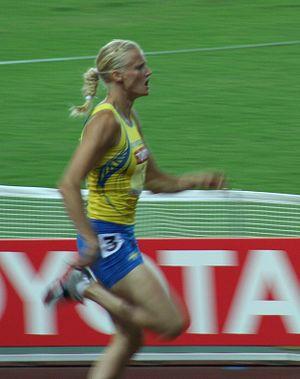
Carolina Evelyn Klüft, née le 2 février 1983 à Borås en Suède, est une athlète suédoise pratiquant l'heptathlon. Triple championne du monde, championne olympique et détentrice du record d'Europe de la discipline, elle peut être considérée à ce jour comme la meilleure heptathlète au monde de tous les temps, seulement dépassée en termes de record du monde par l'Américaine Jackie Joyner-Kersee, avec toutefois les doutes que l'on évoque sur cette performance.
L’athlétisme est un ensemble d’épreuves sportives codifiées comprenant les courses, sauts, lancers, épreuves combinées et marche. L'origine du mot athlétisme vient du grec « Athlos » signifiant combat. Il s’agit de l’art de dépasser la performance des adversaires en vitesse ou en endurance, en distance ou en hauteur. Les épreuves athlétiques, individuelles ou par équipes, ont varié avec le temps et les mentalités. L'athlétisme est l'un des rares sports universellement pratiqués, que ce soit dans le monde amateur ou au cours de nombreuses compétitions de tous niveaux. La simplicité et le peu de moyens nécessaires à sa pratique expliquent en partie ce succès. Les premières traces de concours athlétiques remontent aux civilisations antiques. La discipline s'est développée au cours des siècles, des premières épreuves à sa codification.